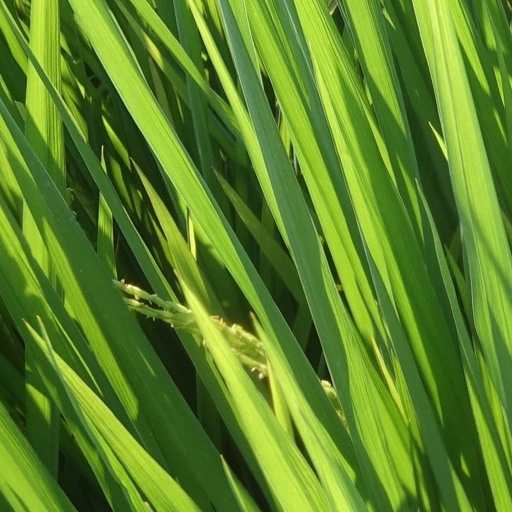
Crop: rice